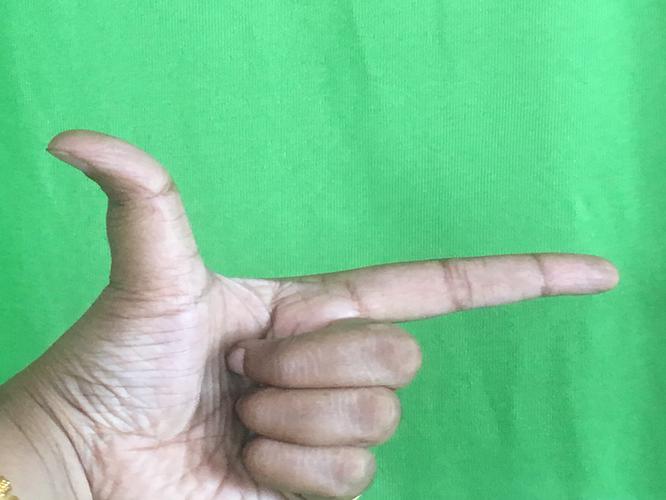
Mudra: Chandrakala
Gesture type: single_hand